Marie Stephan

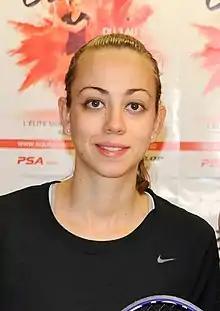
Marie Stephan, Monte Carlo Squash Classic 2018

Marie Stephan, (born 14 March 1996) is a professional squash player who represents France. She reached a career-high world ranking of World No. 53 in February 2022.